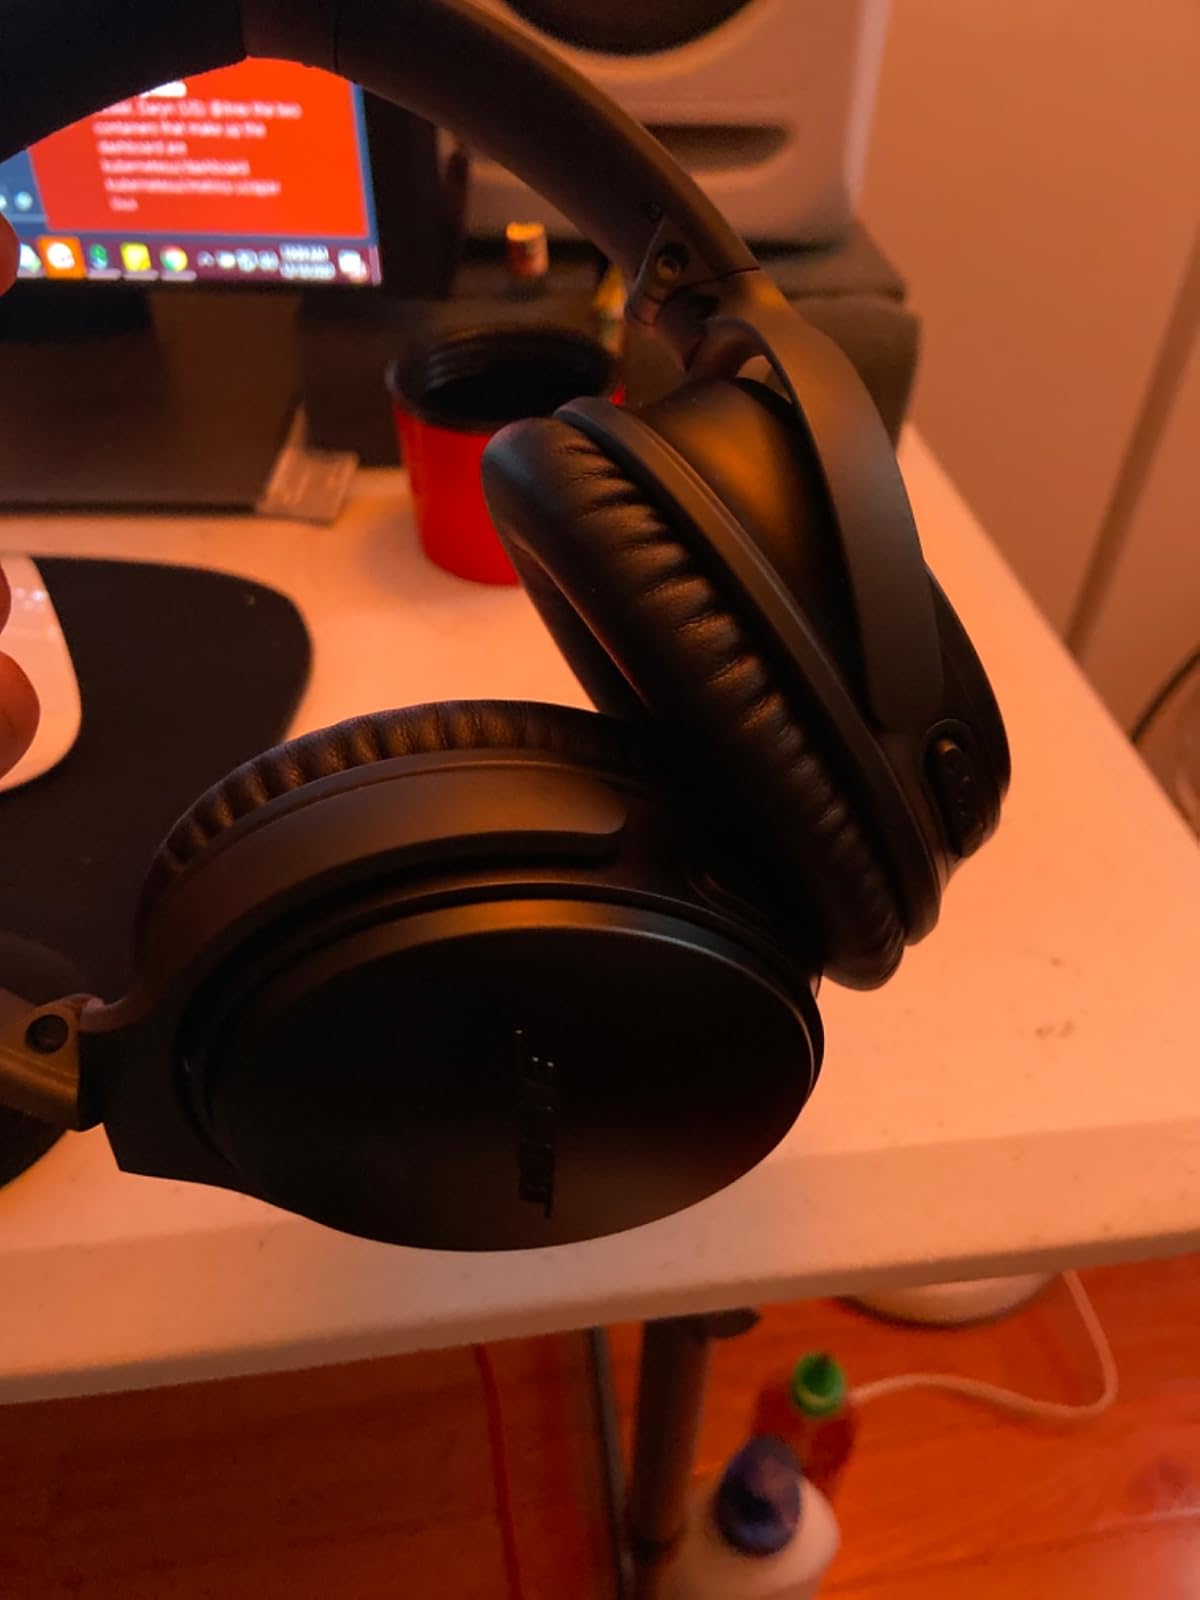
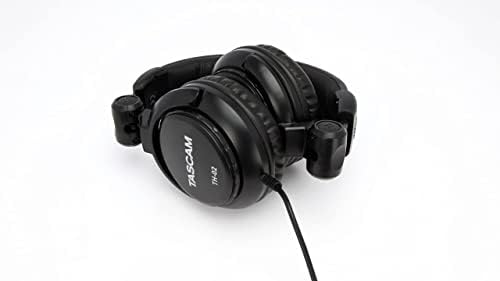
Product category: headphones
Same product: no